Brainiac (character)

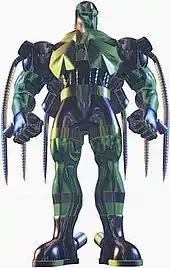
Brainiac 13. Art by Ed McGuinness, Steve Kim, and Tommy Yune.

At the turn of the millennium, Brainiac 2.5 revealed that he had placed a sleeper virus in LexCorp's Y2K bug safeguards. This virus was intended to dramatically boost his abilities. However, the virus instead allowed his upgraded future self, Brainiac 13 (or "B-13"), to travel from the 64th century to the present day and take control of Brainiac 2.5's body.